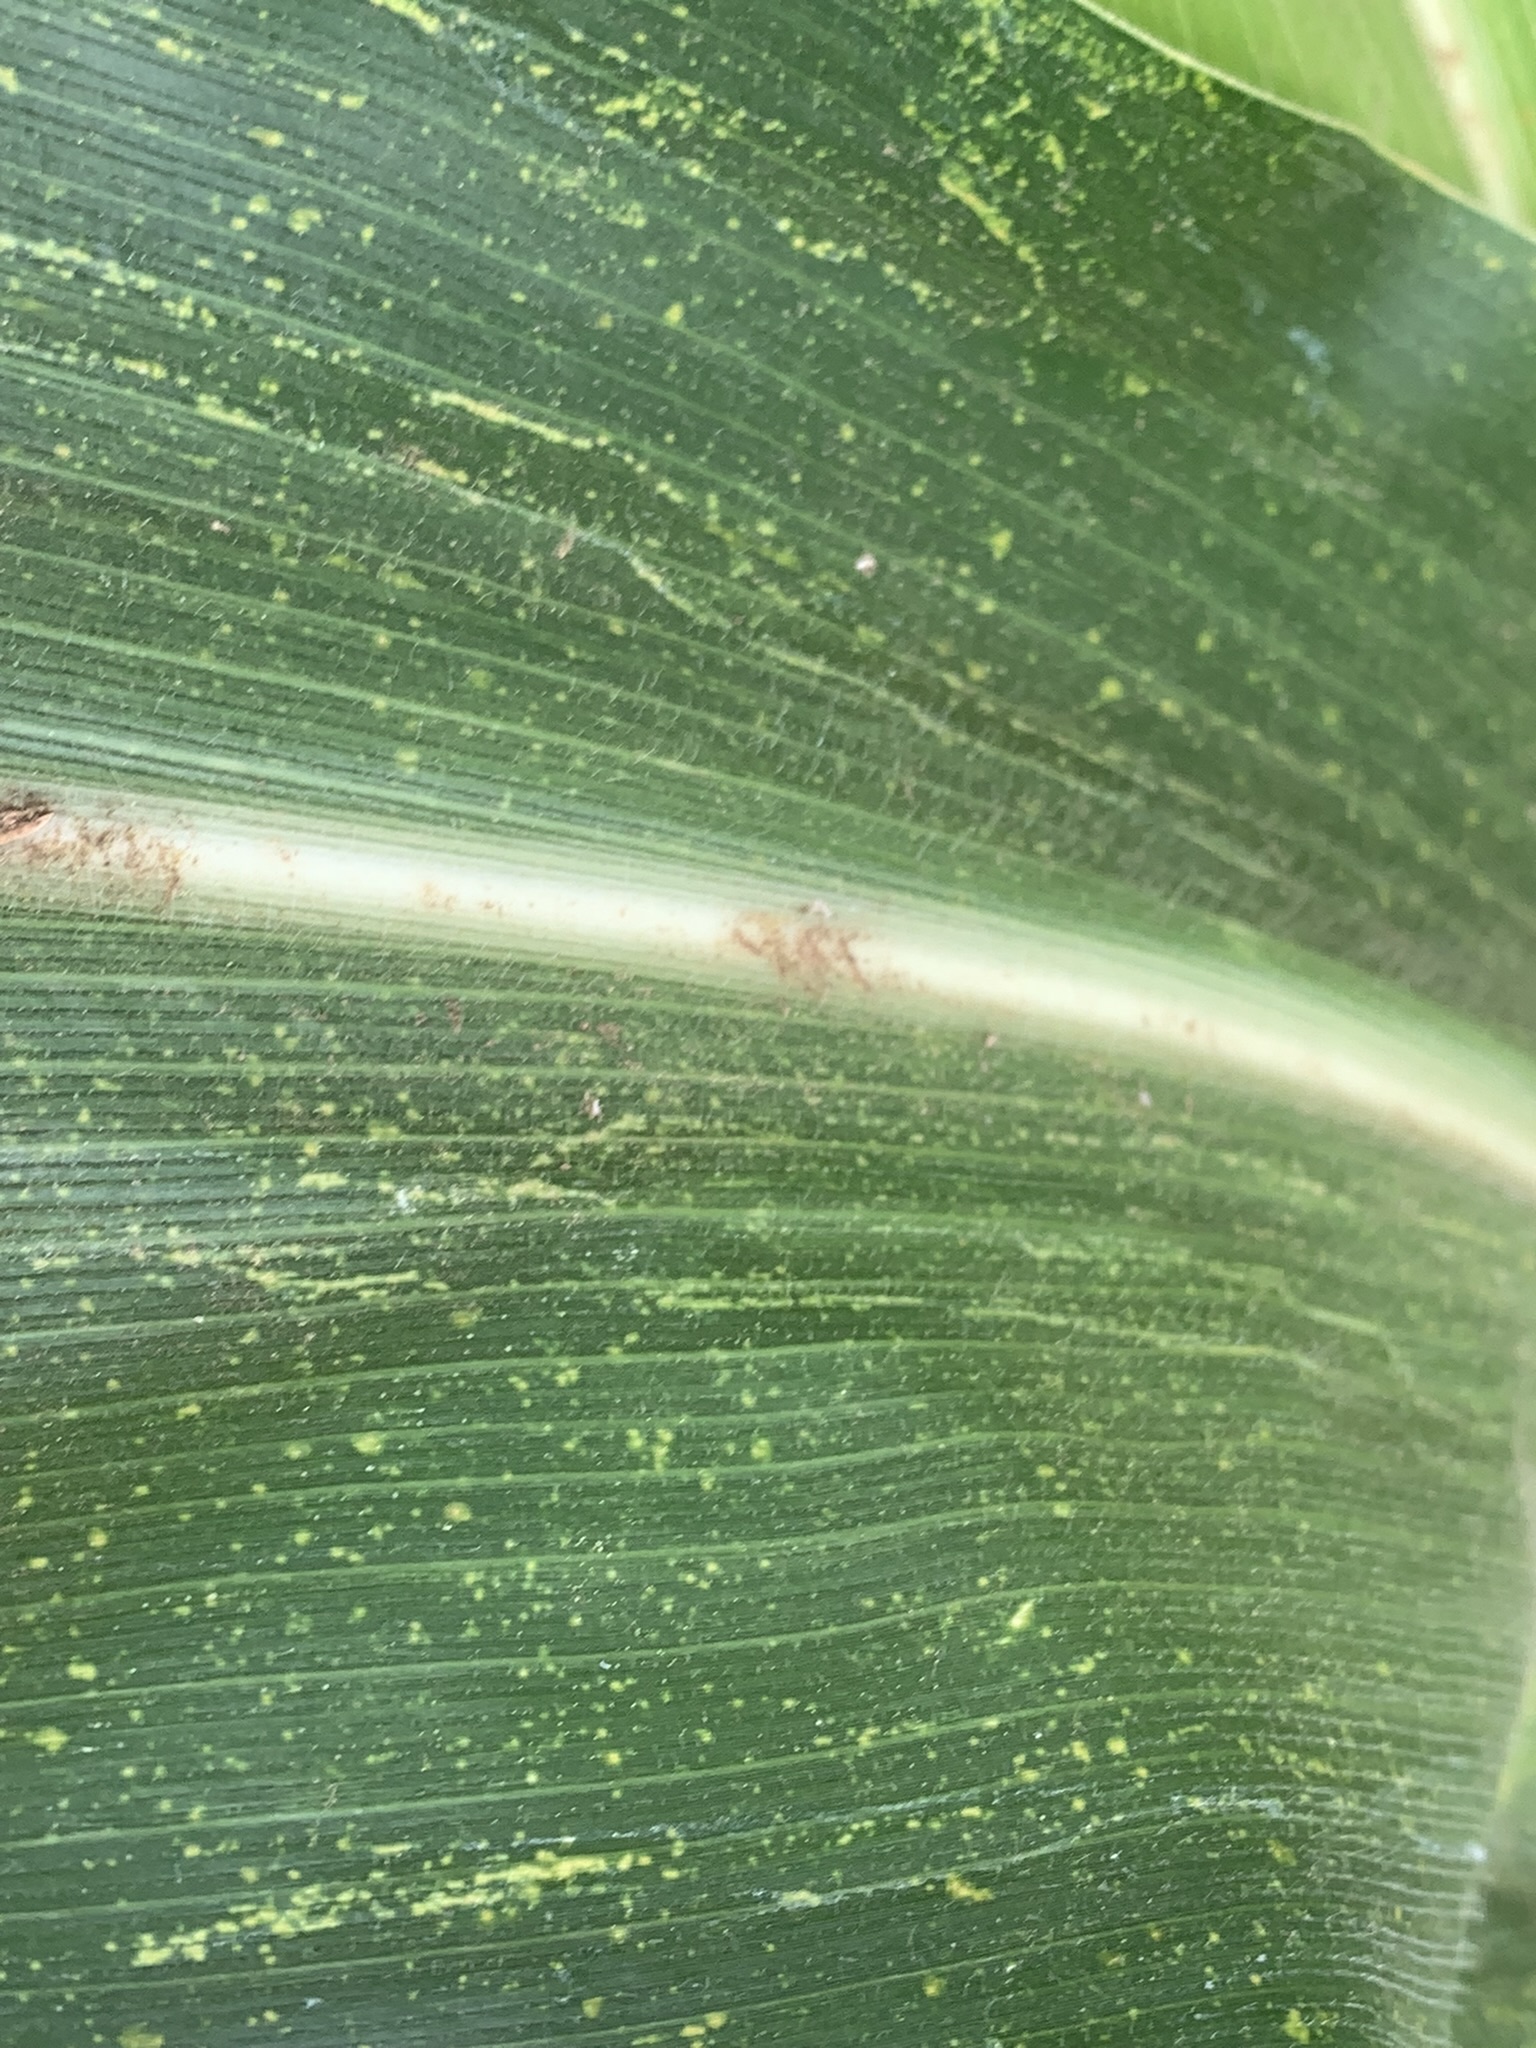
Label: MLN